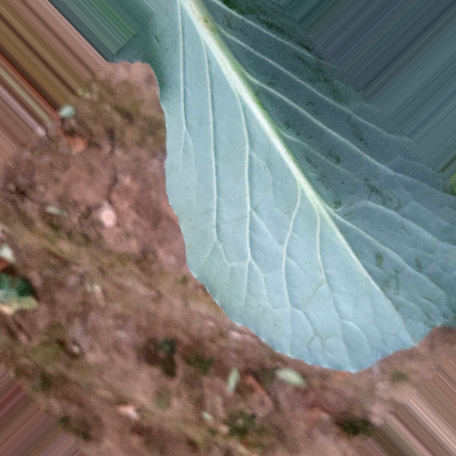
Label: Disease Free